Children of Nature

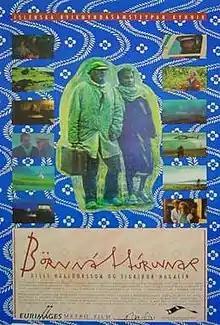
Film poster

Children of Nature is a 1991 Icelandic film directed by Friðrik Þór Friðriksson. It was nominated for the Best Foreign Language Film Oscar at the 64th Academy Awards, the only Icelandic film to have ever been nominated.